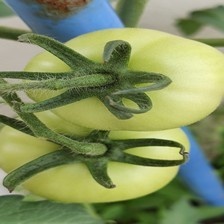
Label: tomato